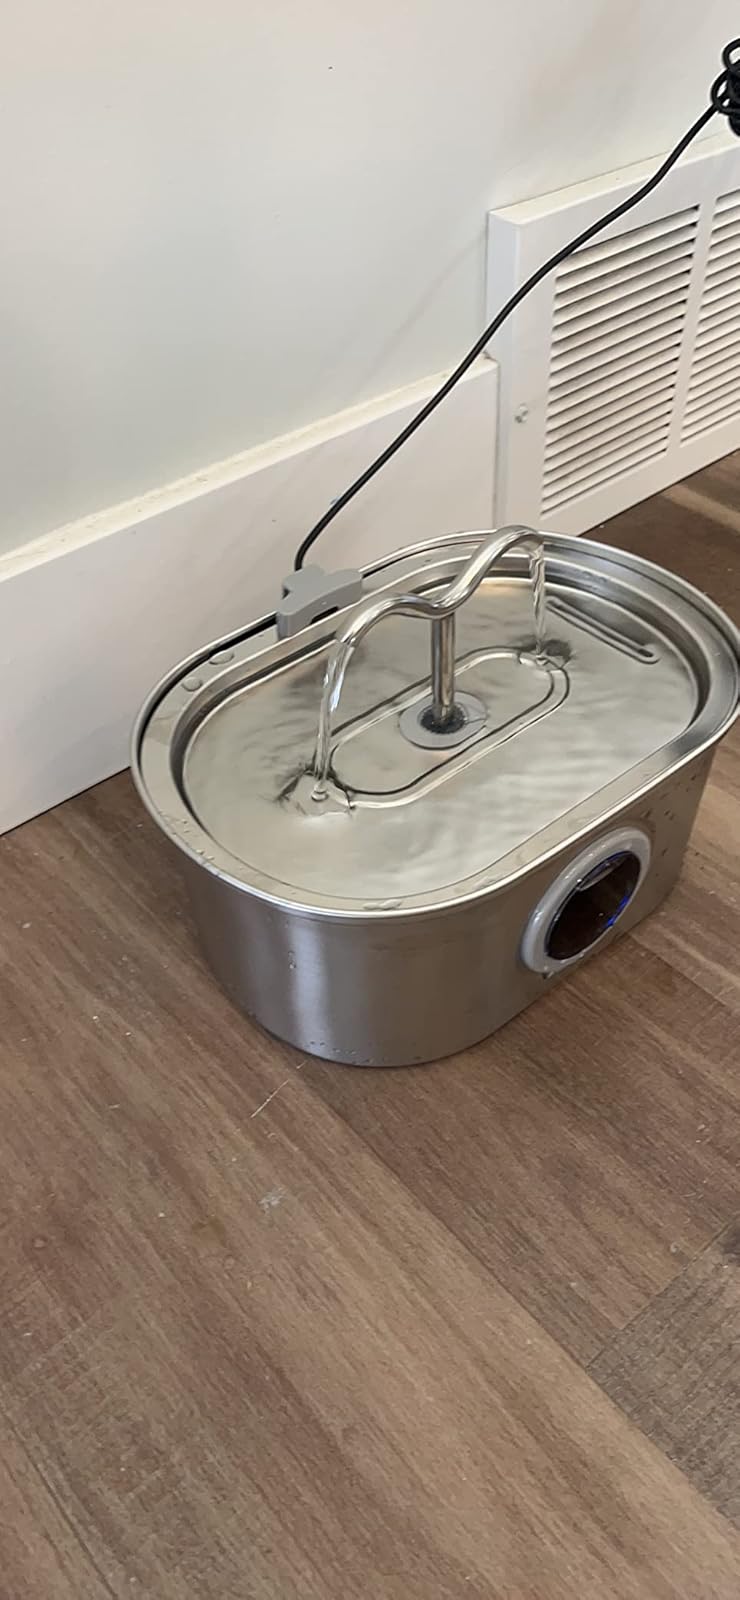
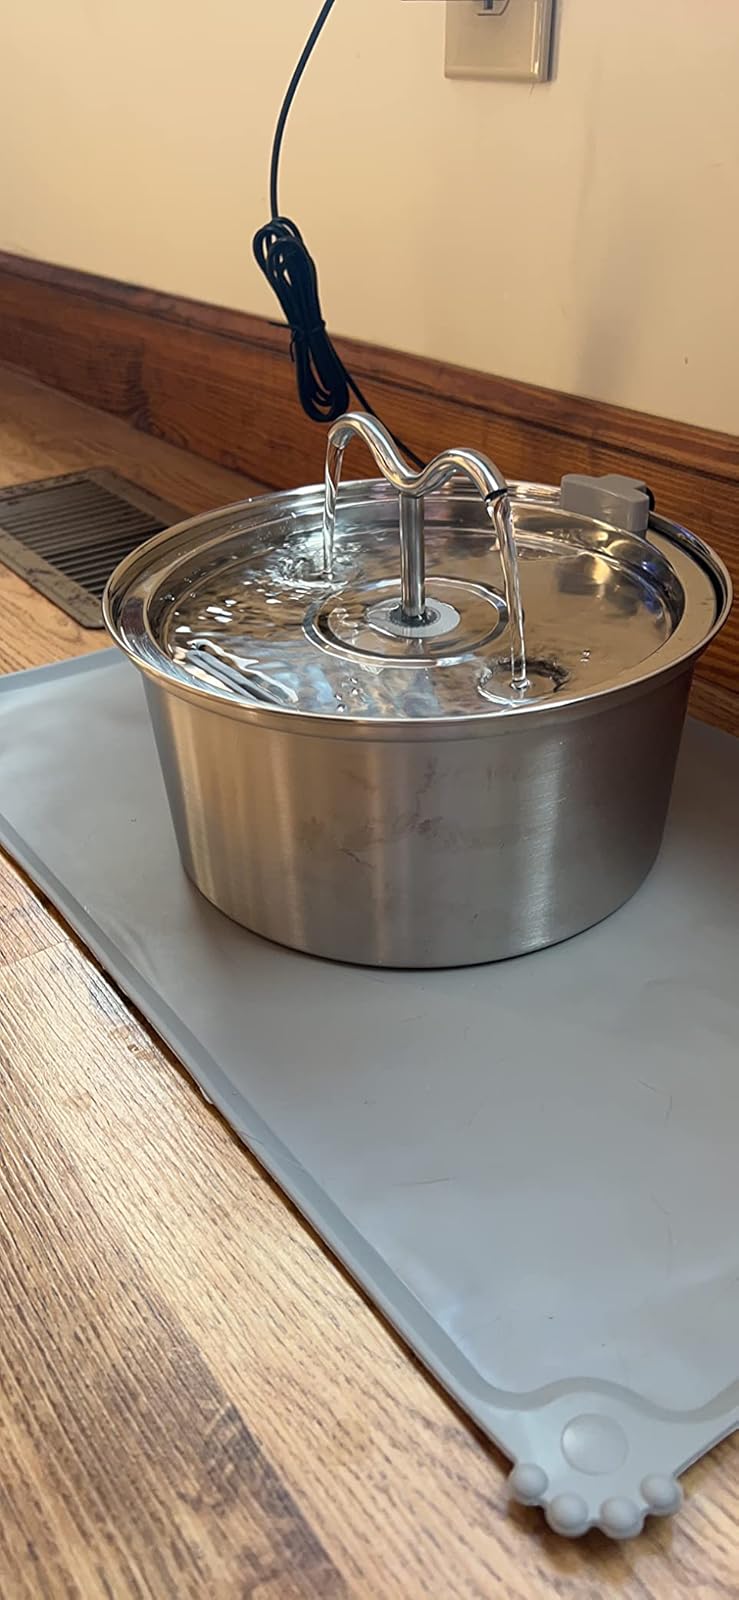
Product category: items_bowl
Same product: no